Alpina B6 (F12)

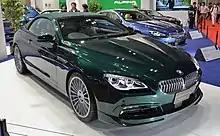
Alpina B6 Edition 50 convertible

Unveiled at the 2015 Geneva Motor Show, the Edition 50 is a limited production variant of the B6 available in coupé and convertible bodystyle only. The Edition 50 has a modified version of the 4.4-litre twin-turbocharged V8 engine found in the standard B6 generating a maximum power output of at 6,000 rpm and of torque at 3,500 rpm. This was the most powerful engine ever built by Alpina at the time.